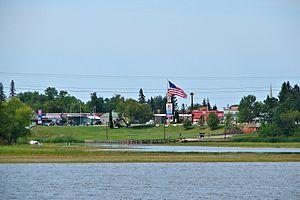
La ville américaine de Baudette est le siège du comté du Lake of the Woods, dans l’État du Minnesota. Sa population s’élevait à 1 106 habitants lors du recensement de 2010.